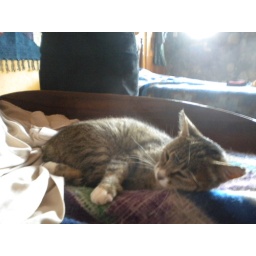
we left the window in the bathroom open and tigressa apparently invited herself in while we were gone